Singapore Armed Forces

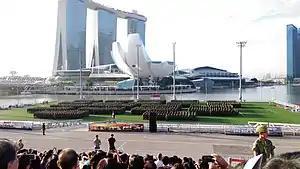
Singapore Armed Forces Basic Military Training passing out parade ceremony

Deterrence and diplomacy have been the fundamental tenets of Singapore's military defence policy. Through the years, the SAF in Singapore has developed extensive links with armed forces from other countries. In recent years, there has also been an increased emphasis on peacekeeping and international emergency relief operations. Notable are the SAF's contribution to the peacekeeping operations in Afghanistan, East Timor, the Persian Gulf, as well as the disaster response in the 2004 Indian Ocean earthquake, the 2005 Nias–Simeulue earthquake, the 2006 Yogyakarta earthquake, Hurricane Katrina, and the 2008 Sichuan earthquake.